WLKY

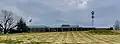
WLKY's studio facility east of downtown Louisville. The front section of the building was significantly reconstructed in 2020 to update its frontage featuring the station's 90s-era numerical logo, while the banked section to the right features a helipad for the station's news helicopter, "WLKY Chopper HD", to land upon; it otherwise resides in a hangar at Bowman Field when not in use.

Kentuckiana Television sold WLKY to Sonderling Broadcasting (which would acquire several radio and television stations in mid-sized markets such as WAST (now WNYT) in Albany, New York, until that company merged with Viacom in 1979) in 1967. The station moved to its current location on Mellwood Avenue in 1968. In 1973, Sonderling sold the station to Denver-based Combined Communications. Combined eventually merged its television properties with the Gannett Company in 1979.